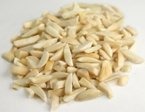
Item Name: Blanched Silvered Almonds 3 lbs.
Value: 48.0
Unit: Ounce

Price: 17.99